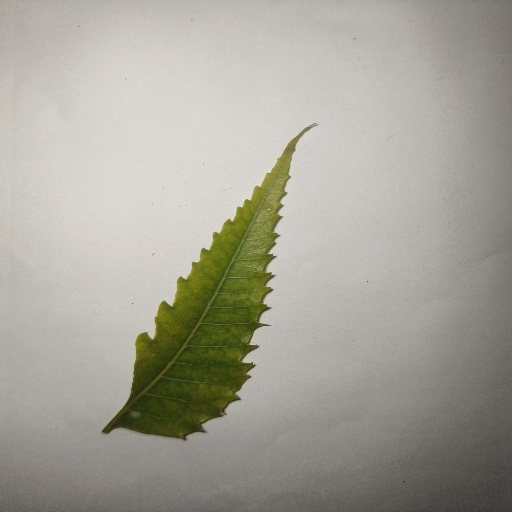
Species: Neem
Leaf condition: Yellow Leaf